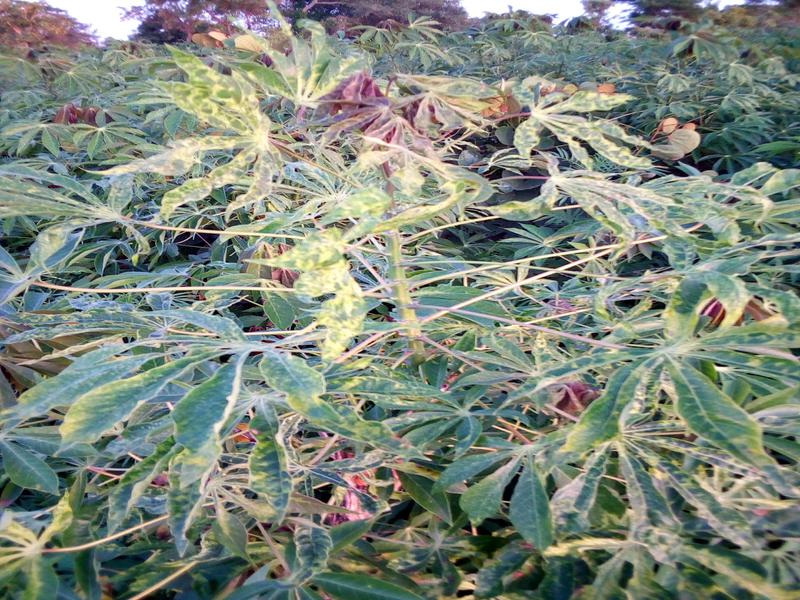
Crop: cassava
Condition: mosaic_disease